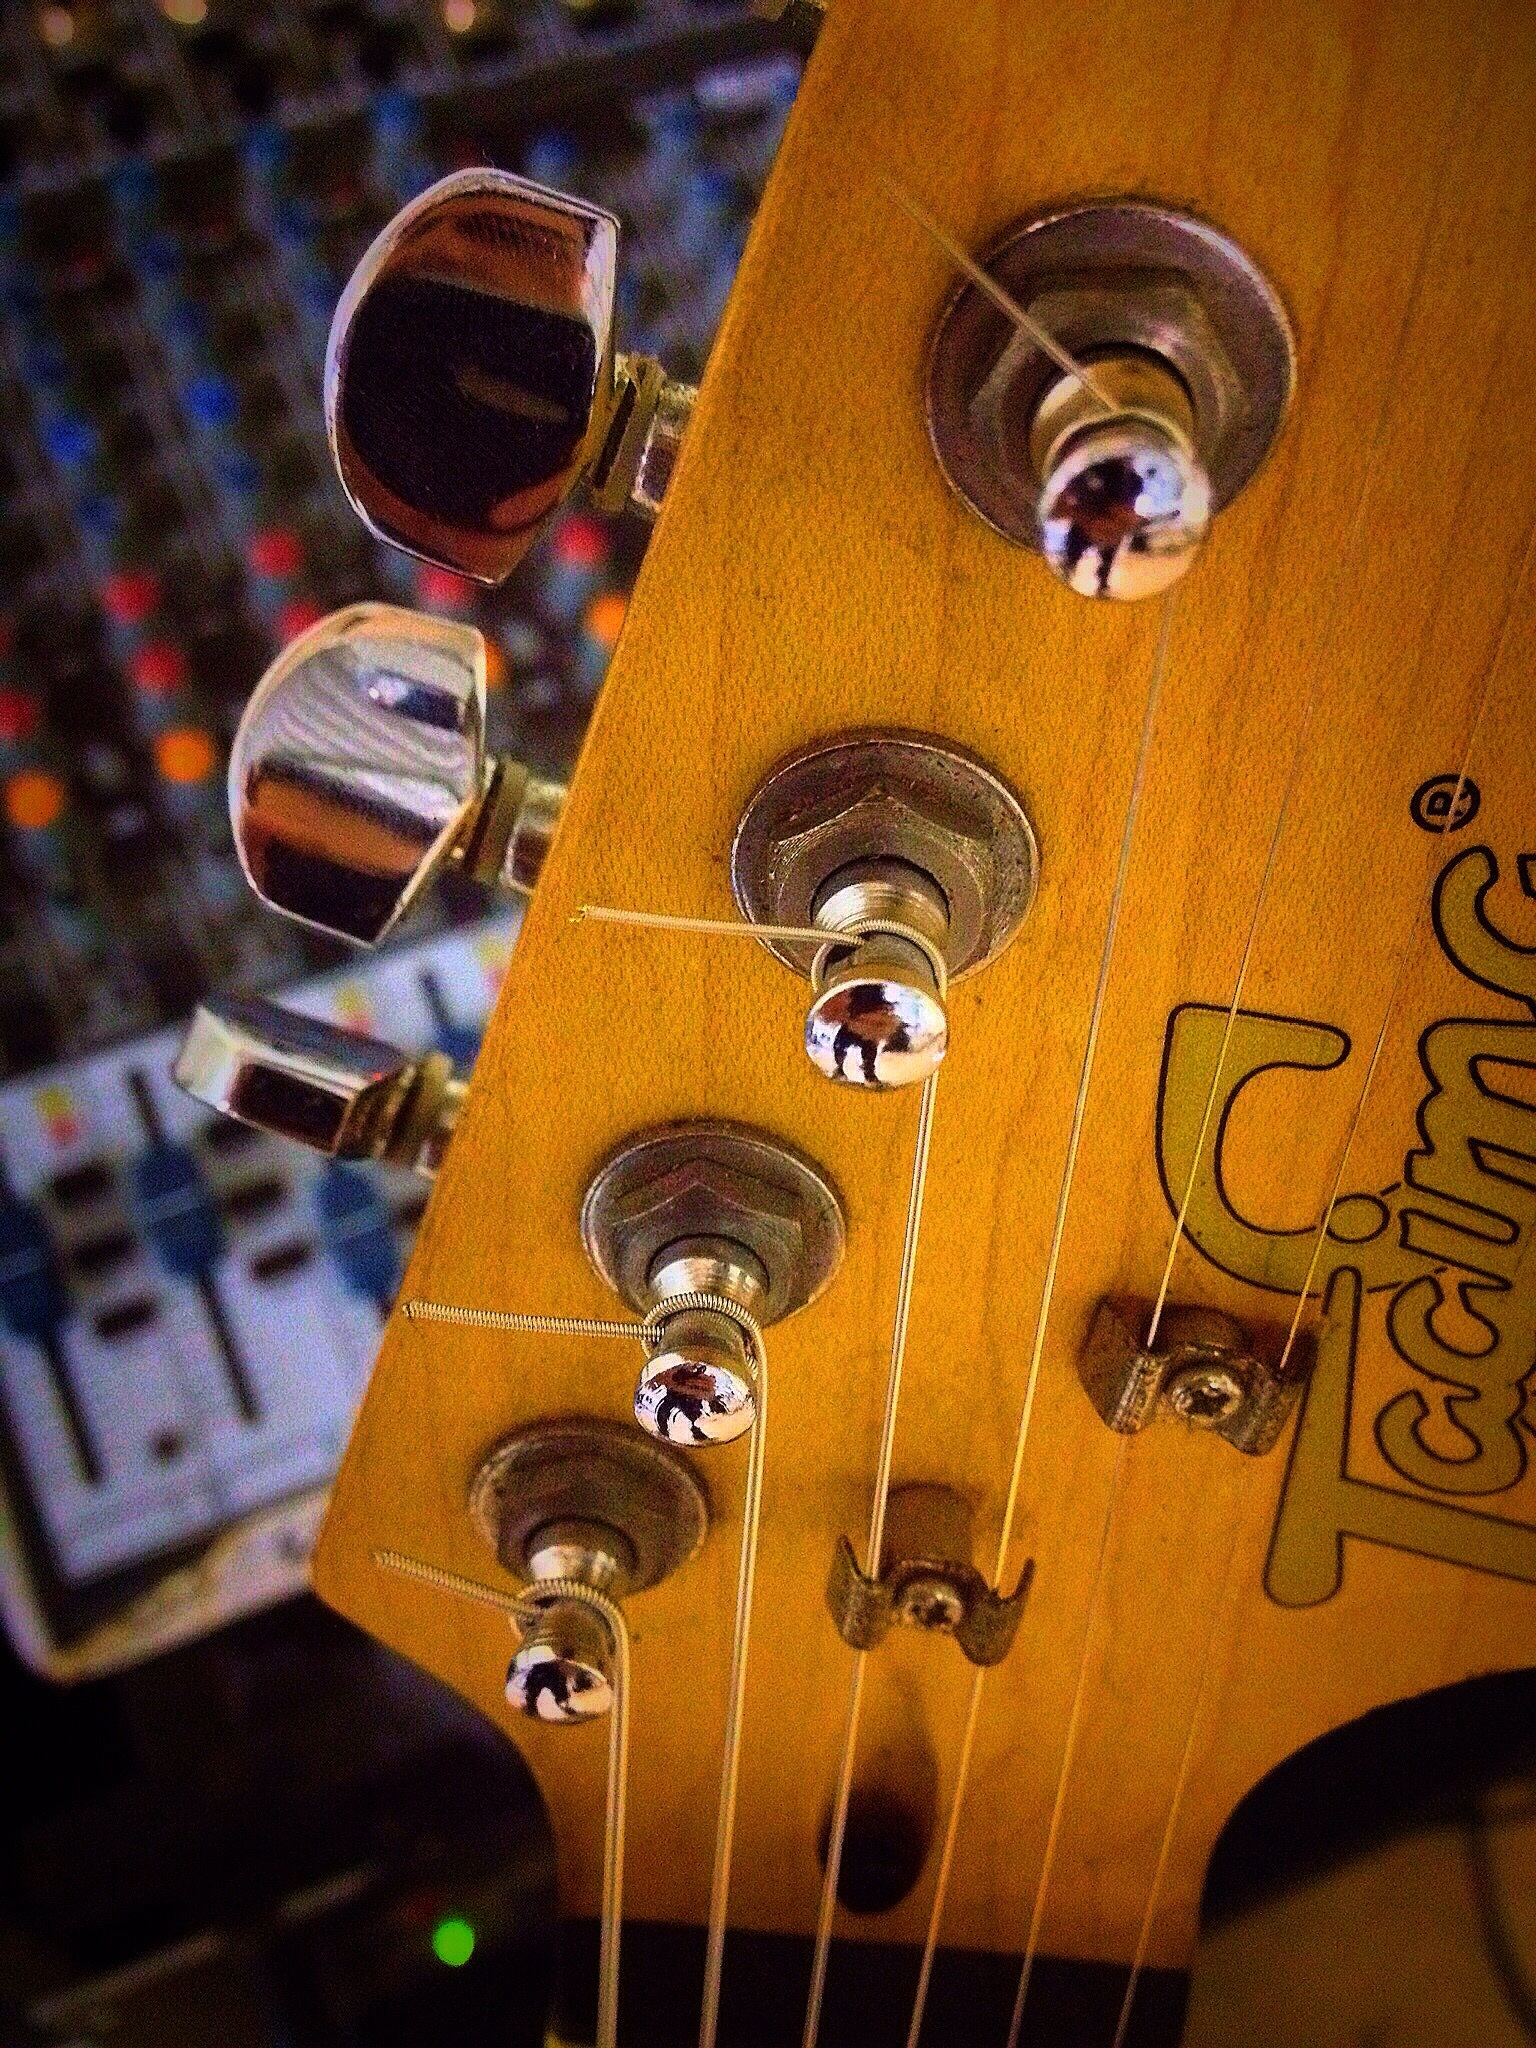
music, guitar, acoustic guitar, electric guitar, musical instrument, bass guitar, string instrument, plucked string instruments, tagima, fretboard guitar